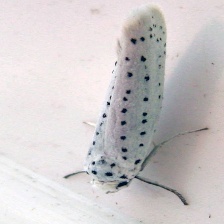
Species: BIRD CHERRY ERMINE MOTH